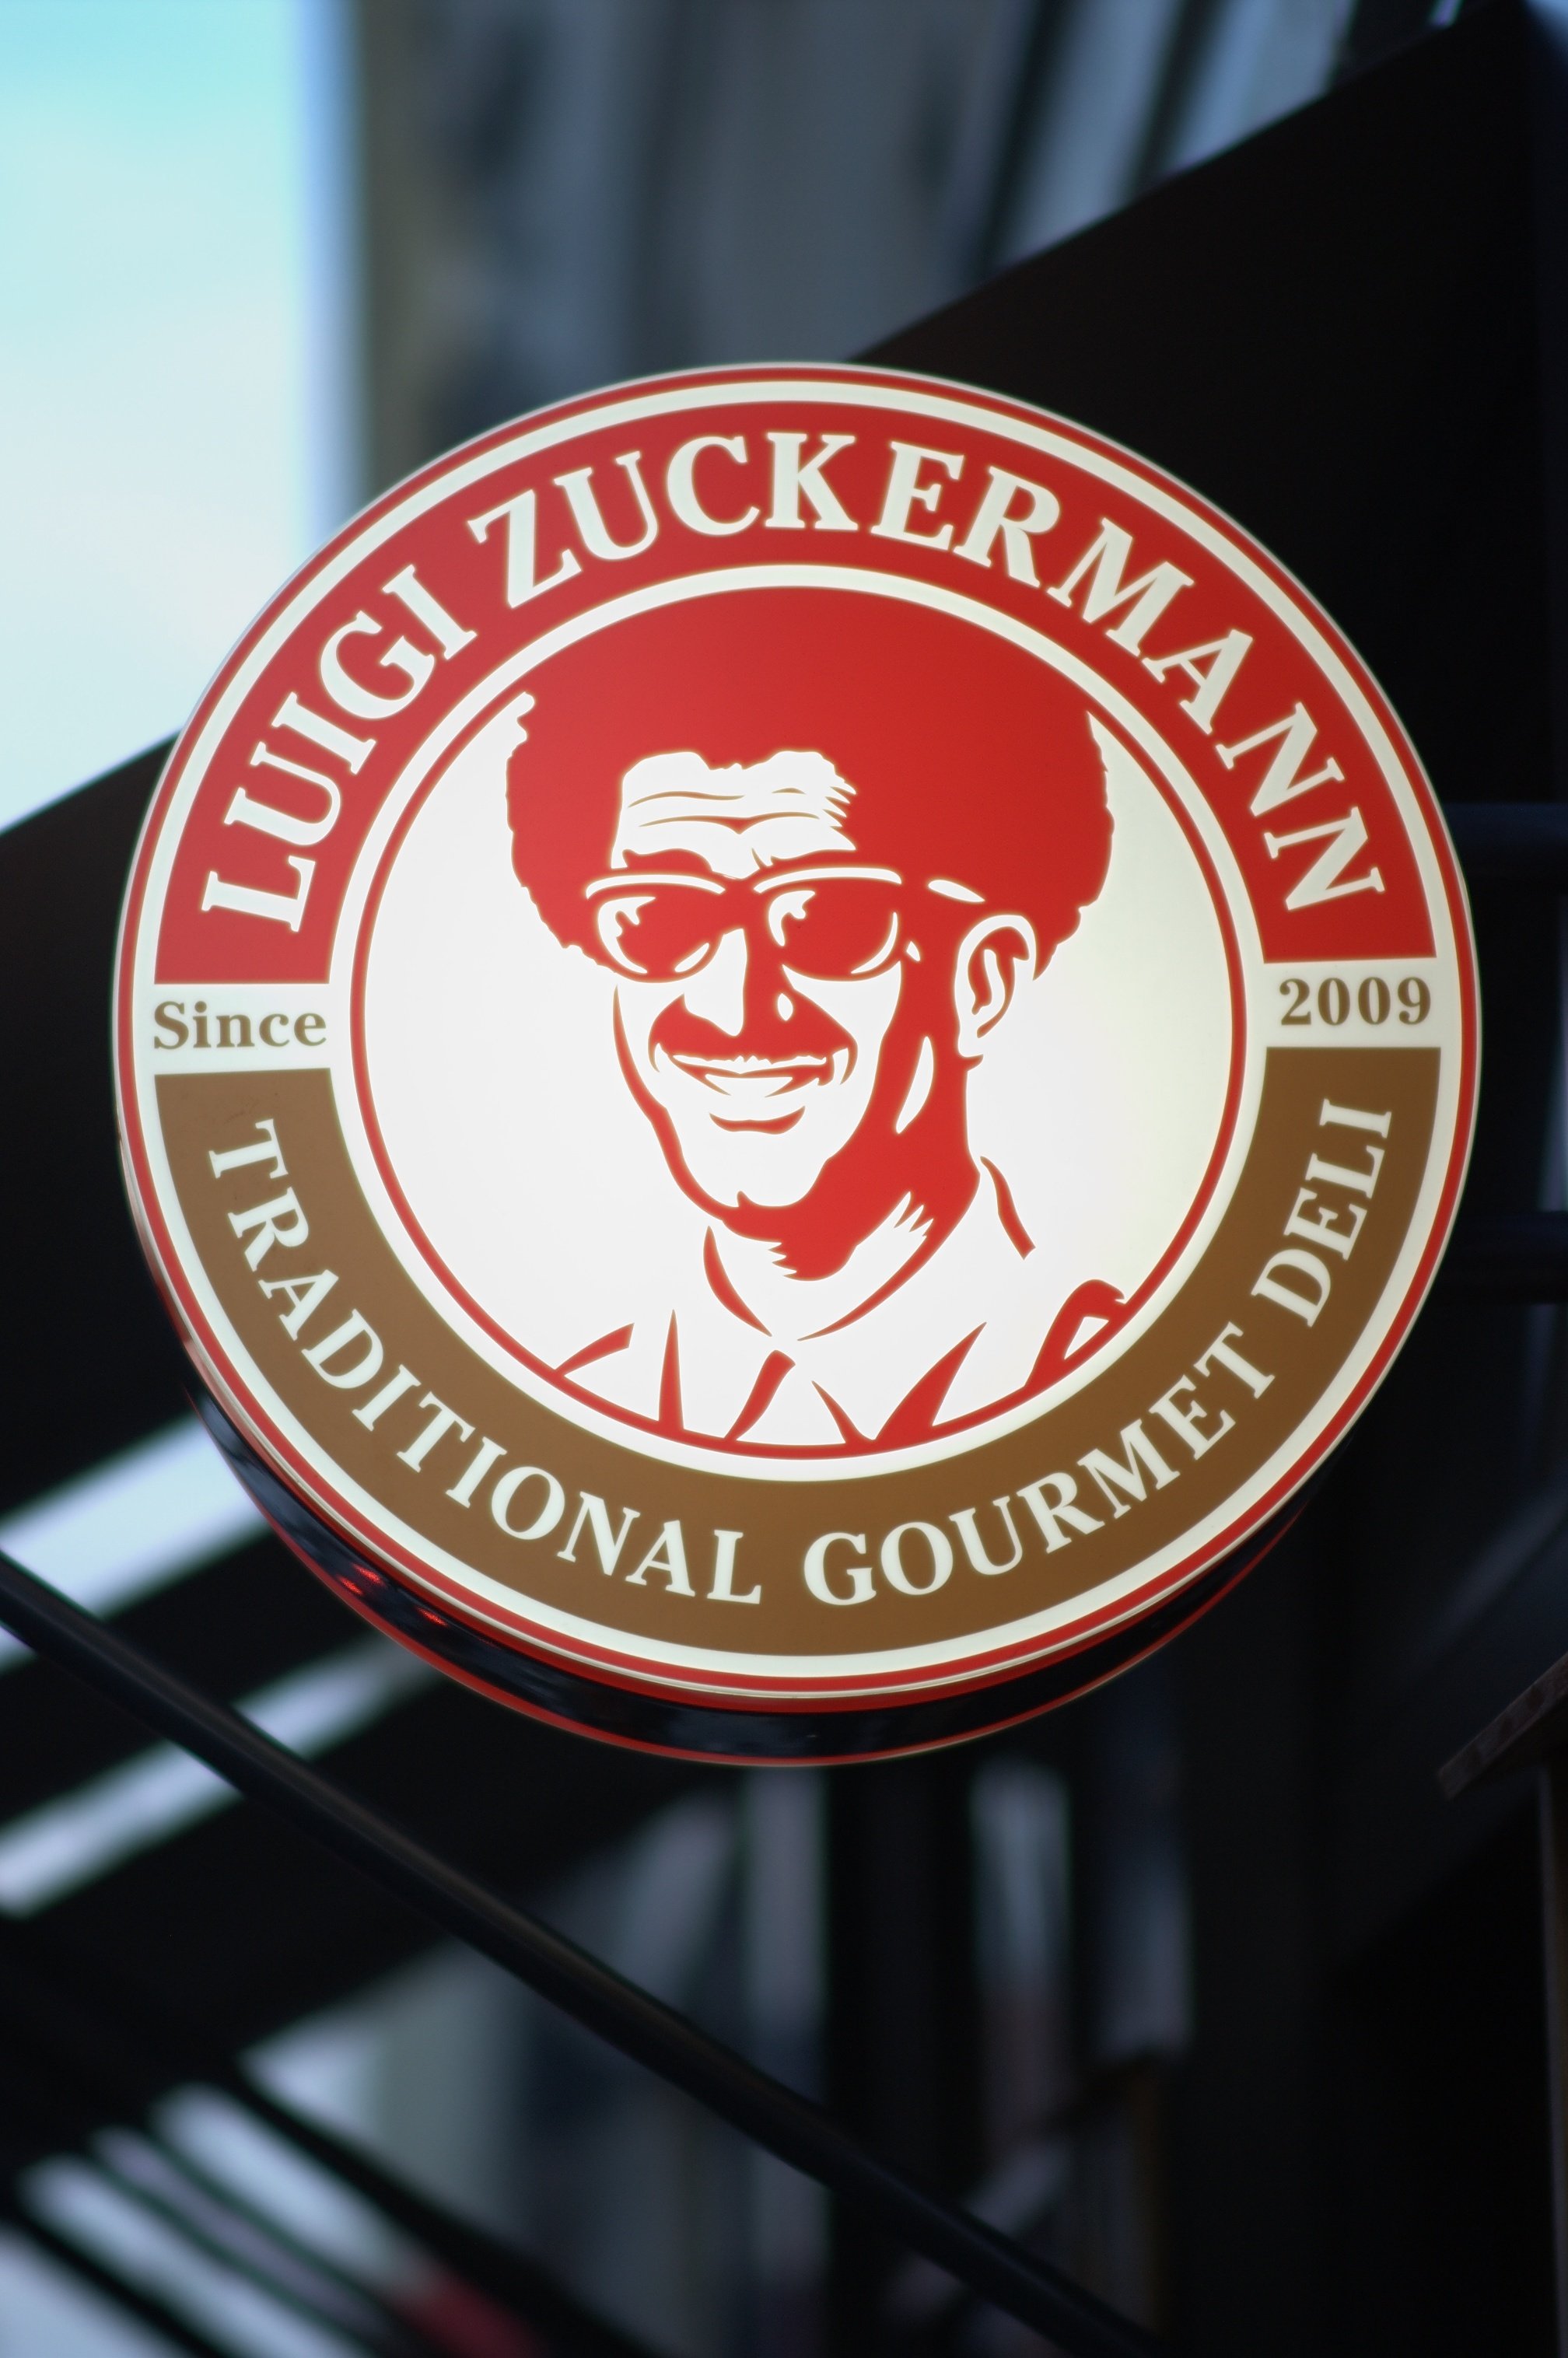
bokeh, sign, red, signage, brand, signs, rawtherapee, germany, deutschland, berlin, walimex, samyang, pentax, 85mm, bokehlicious, lenstagged, steffenzahn, k100d, justpentax, berlinmitte, iamflickr, schilder, 85mmf14, walimex85mm, walimexpro8514if